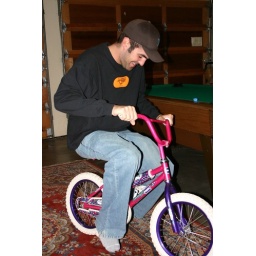
Matt lost the contest for how many times someone could make it around the table on the pretty and pink rider.